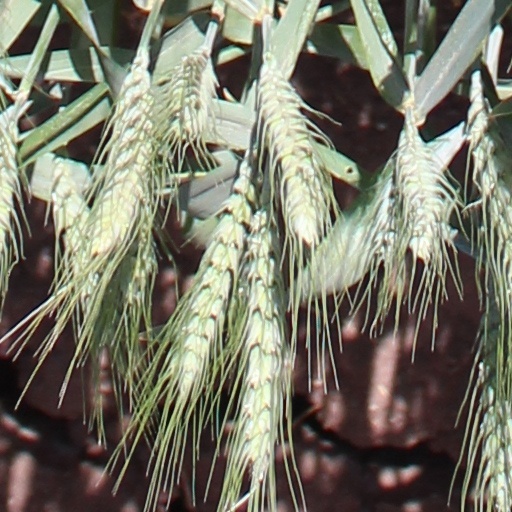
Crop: wheat